Tahir Whitehead

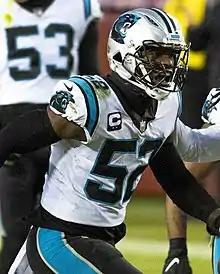
Whitehead with the Carolina Panthers in 2020

Tahir Ali Whitehead (born April 2, 1990) is an American former professional football linebacker. He played college football for Temple University, and was selected by the Detroit Lions in the fifth round of the 2012 NFL draft.